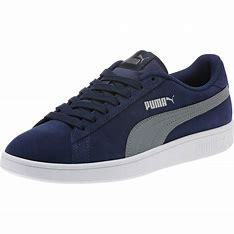
Brand: Puma
Model: Smash V2